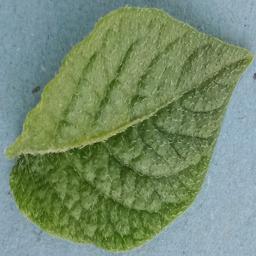
Label: Potato___Healthy